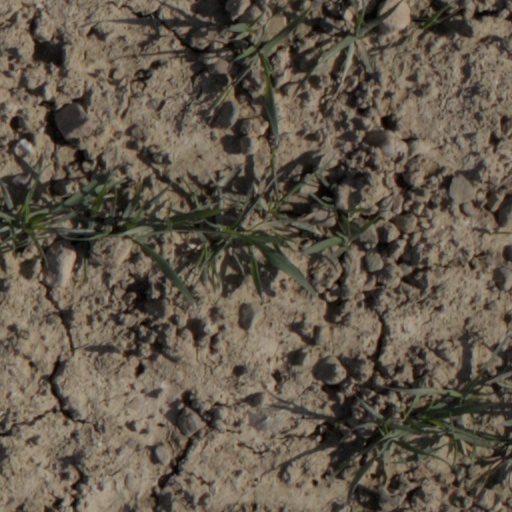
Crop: wheat